1992 Monaco Grand Prix

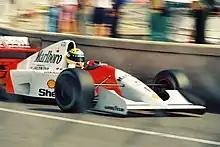
Ayrton Senna took the lead of the race on lap 70, but had to hold off a much faster Nigel Mansell after he caught up in the last three laps

The conditions for the race were overcast, but warm and dry. The drivers took to the track on Sunday morning for a 30-minute warm-up session and Williams driver Patrese finished fastest with Mansell down in fifth. Alboreto performed strongly in his Footwork to finish the session second, but his team-mate Aguri Suzuki was sent to hospital for checks after crashing his FA13 at Tabac. The Japanese driver was later pronounced fit to race.